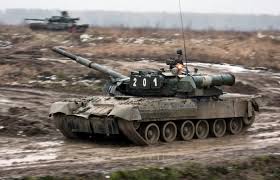
Label: Tank